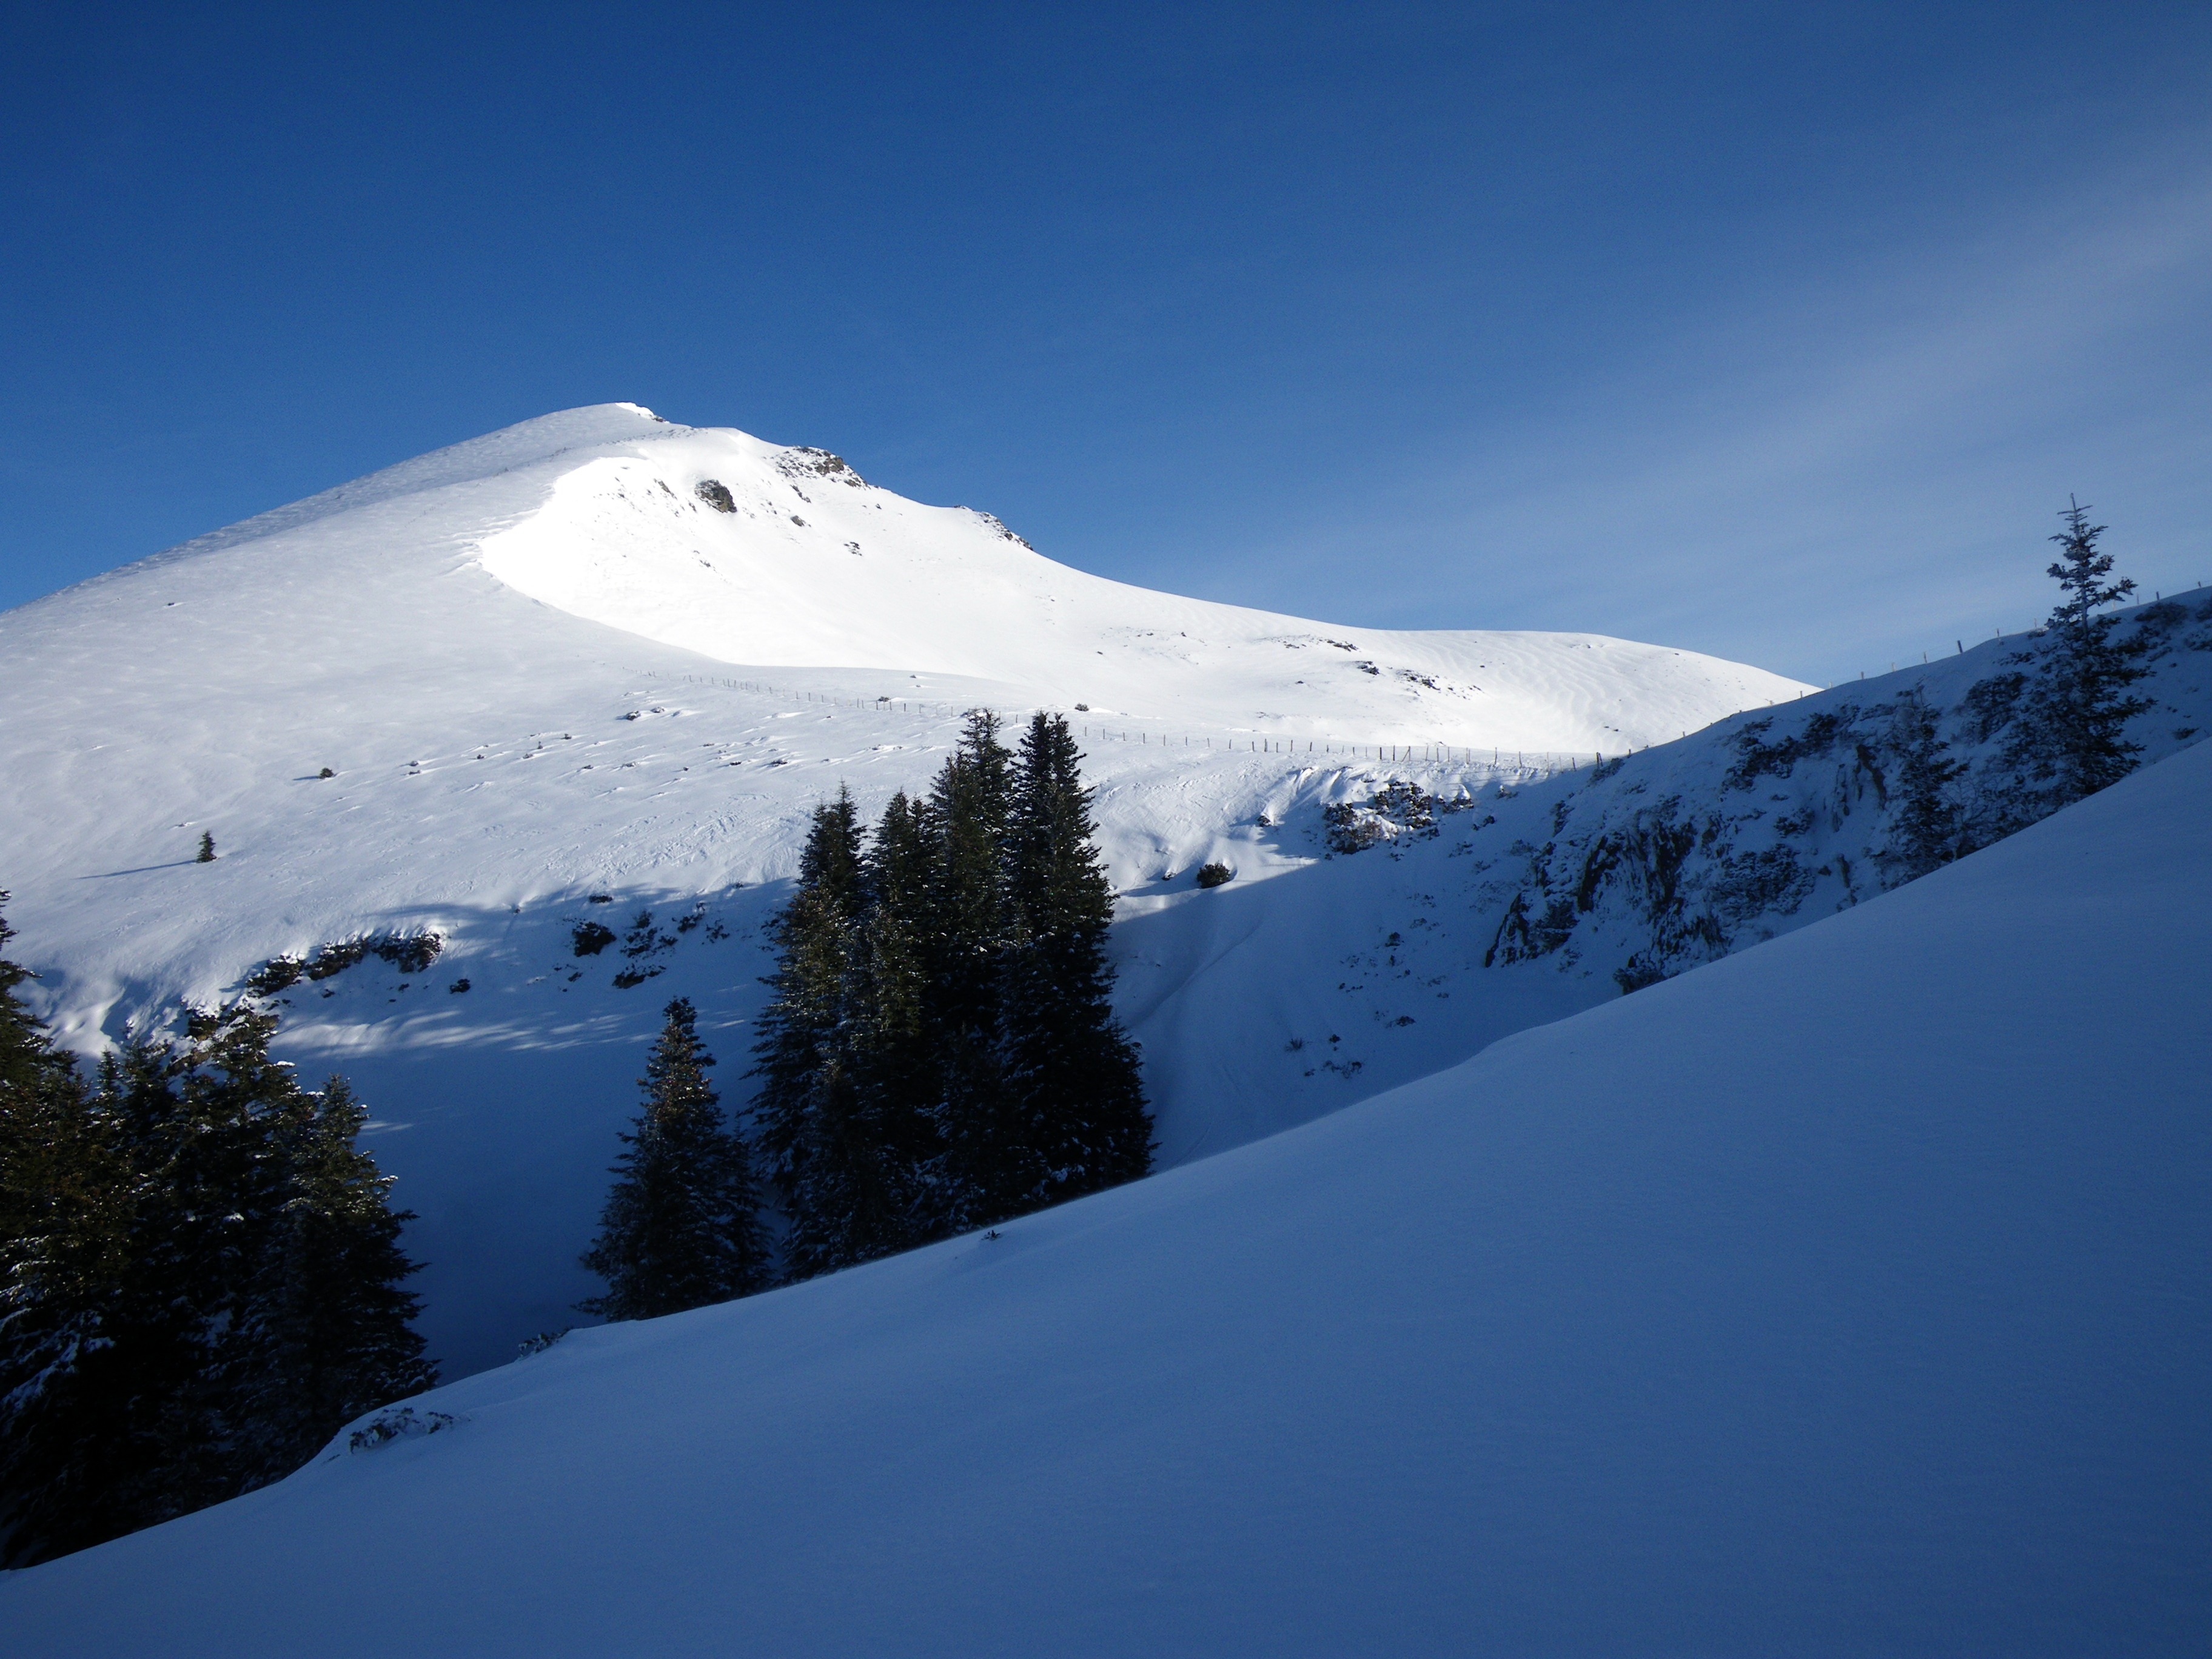
mountain, snow, winter, mountain range, weather, skiing, season, ridge, summit, winter sport, sports, alps, piste, pyrenees, landform, ski touring, ski mountaineering, geographical feature, mountainous landforms, geological phenomenon